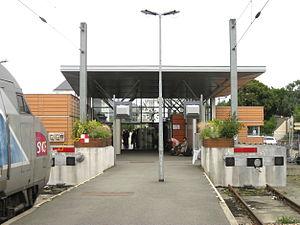
La gare de Lannion est une gare ferroviaire française de la ligne de Plouaret à Lannion, située sur le territoire de la commune de Lannion, dans le département des Côtes-d'Armor, en région Bretagne.